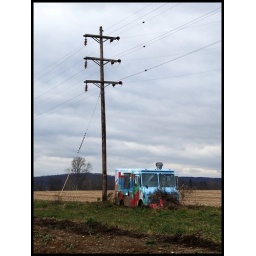
Abandoned truck spotted in the middle of a field.Dec 03, 2009